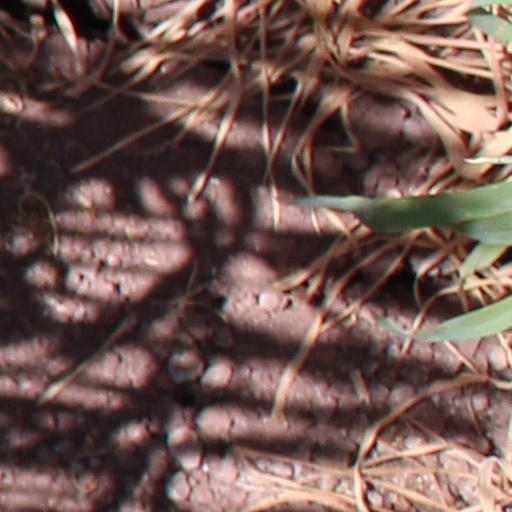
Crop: wheat